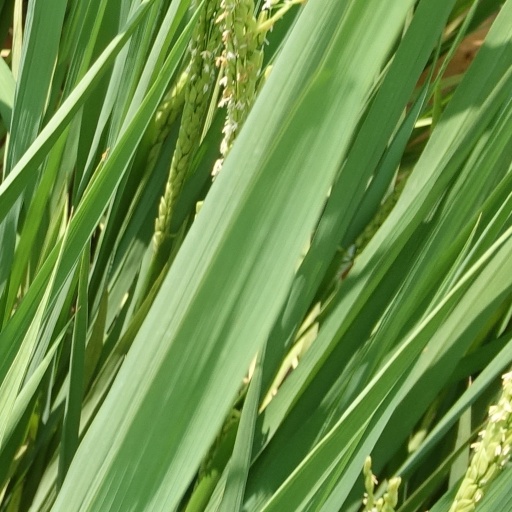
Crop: rice